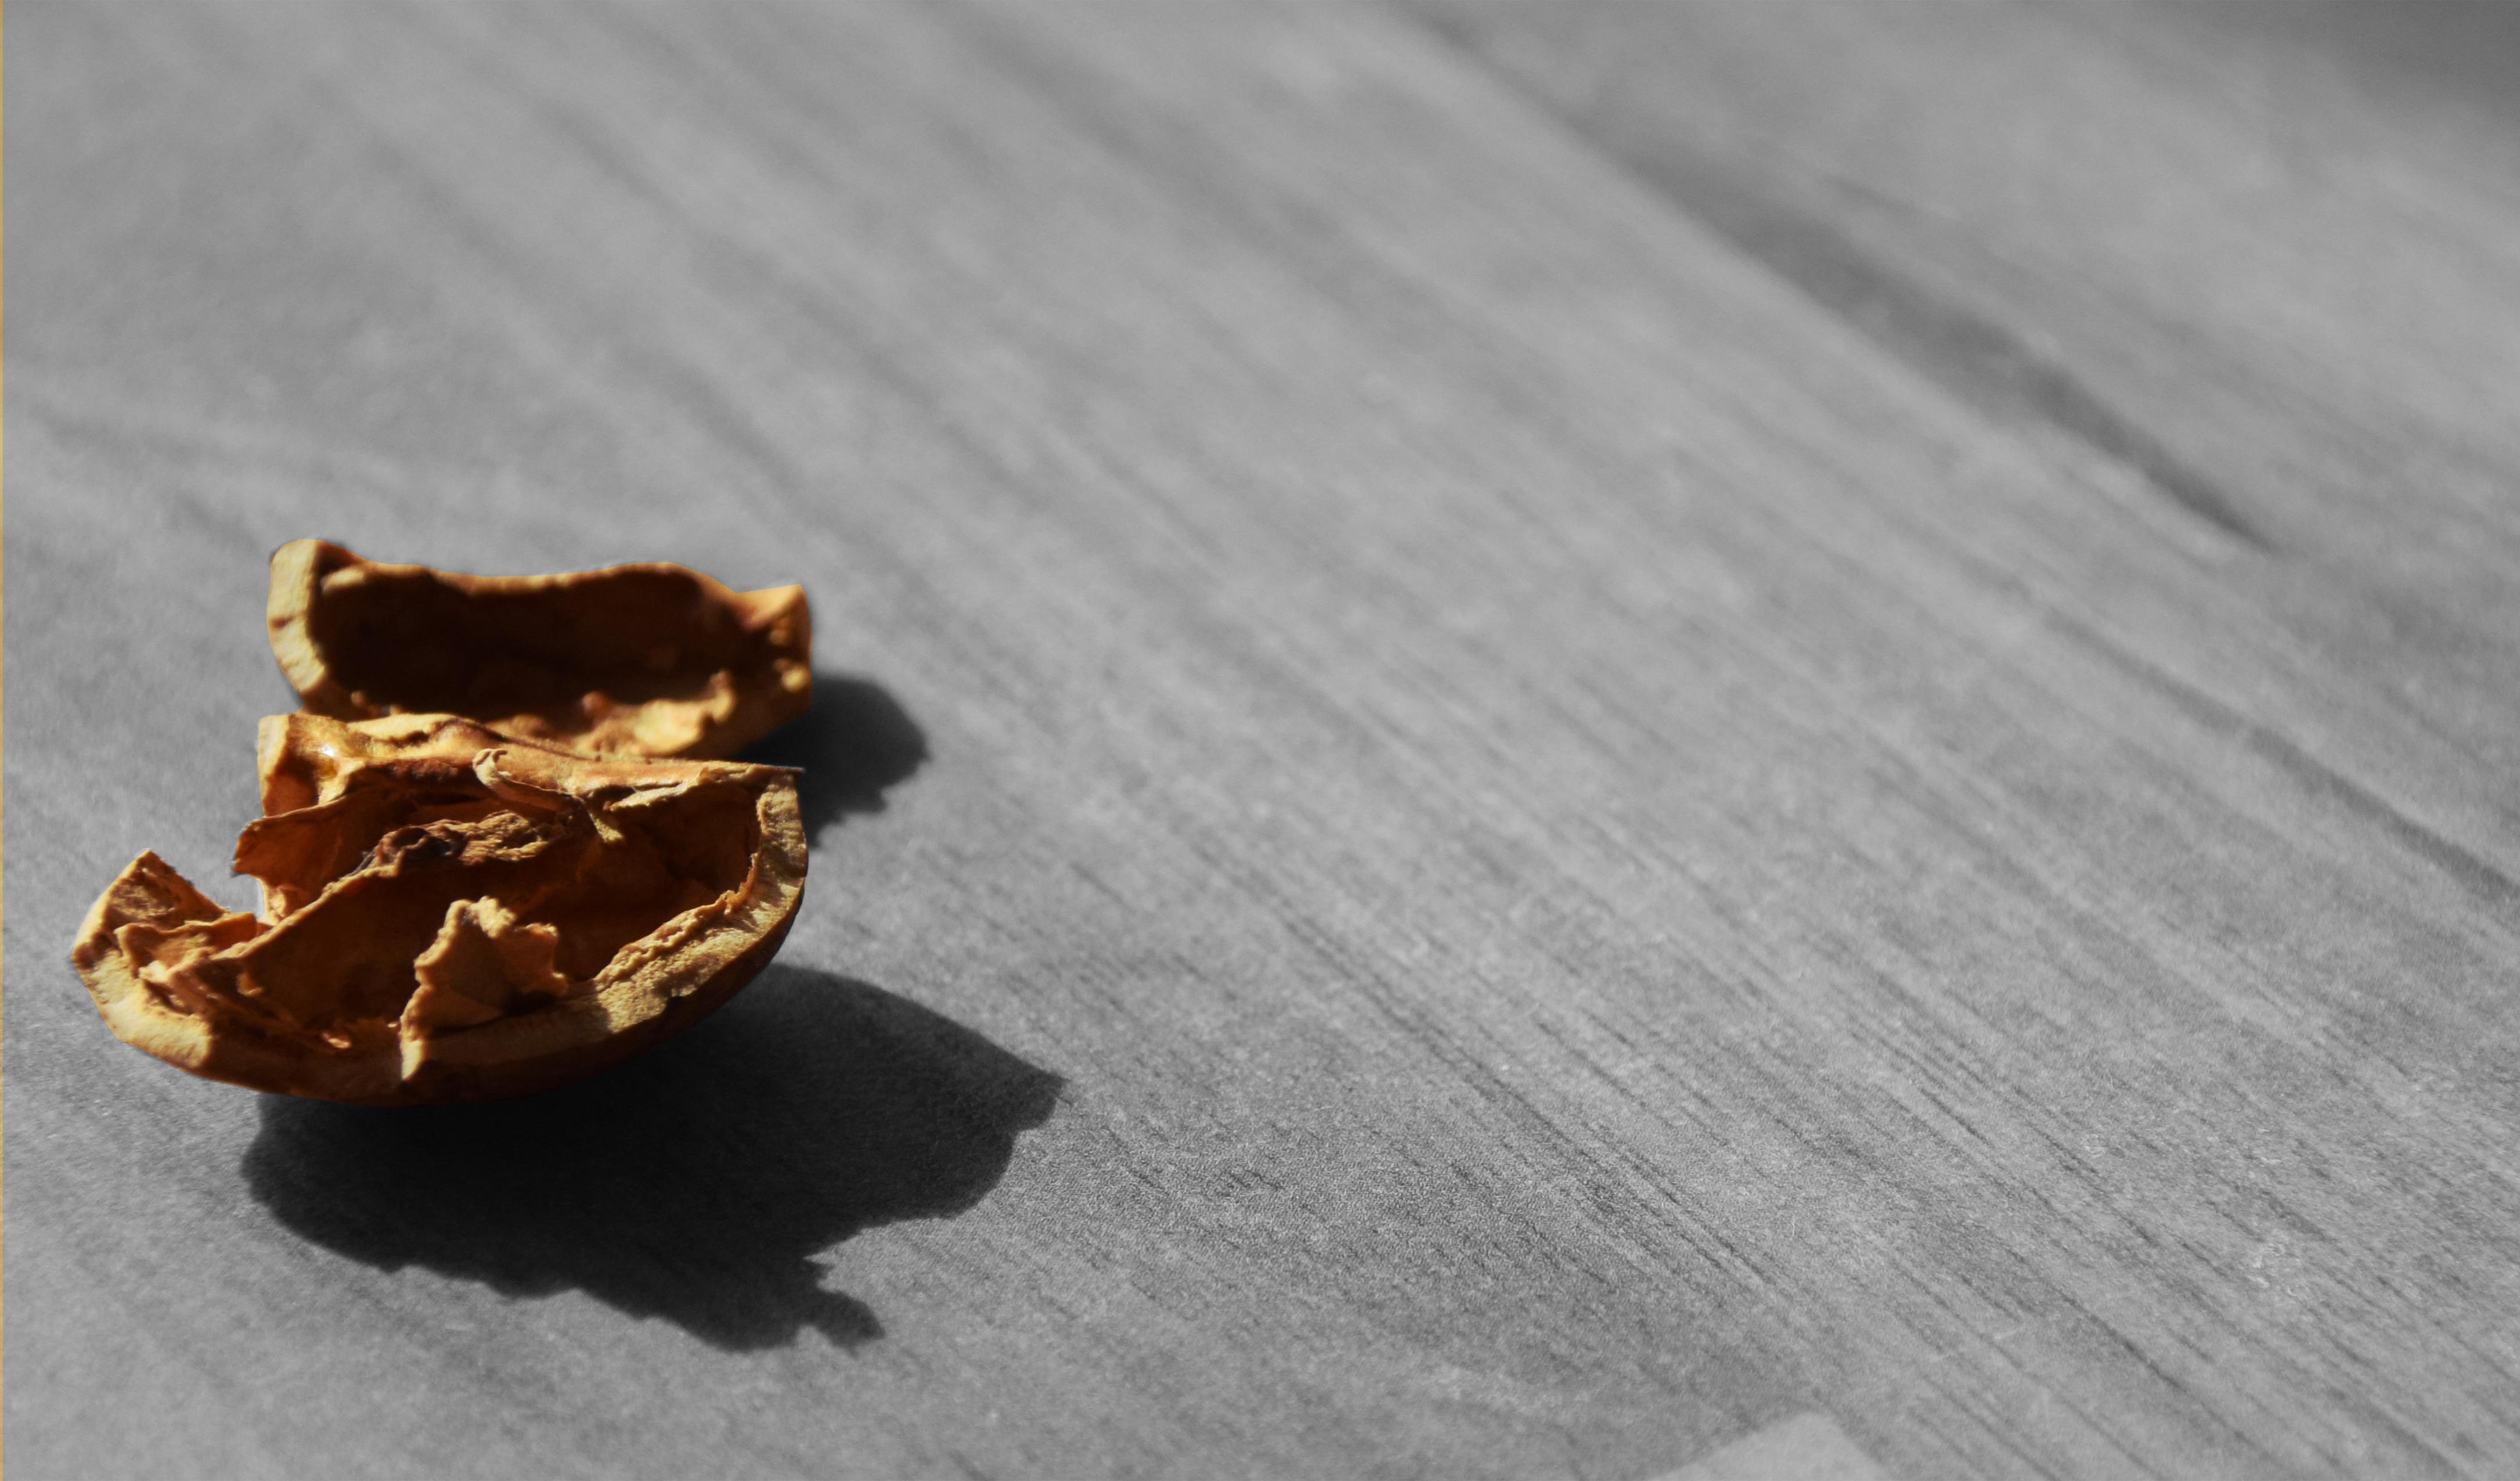
hand, wood, white, leaf, autumn, nut, black, eat, shell, close up, jewellery, macro photography, broken up